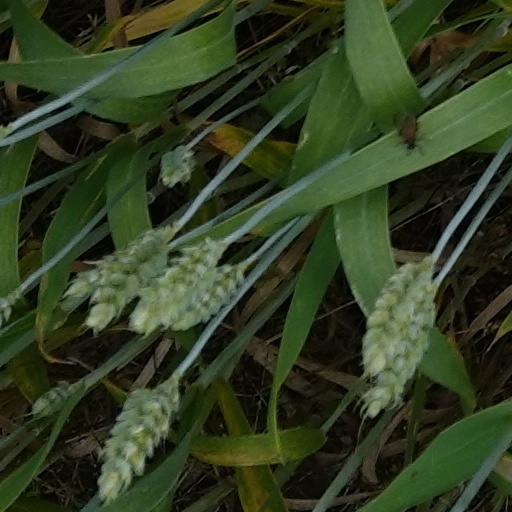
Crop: wheat